Braunschweig Hauptbahnhof

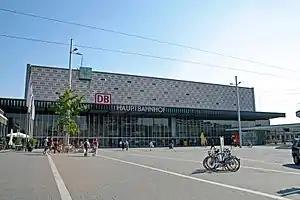
View of the station building from Berliner Platz, September 2006

Braunschweig Hauptbahnhof is a railway station in the German city of Braunschweig (Brunswick). It is about southeast of the city centre and was opened on 1 October 1960, replacing the old passenger station on the southern edge of the old town. Around 65,000 to 110,000 passengers use the station daily for embarking, disembarking and for commuting within the city with public transport. The train services are operated by Deutsche Bahn, Erixx, Metronom and WestfalenBahn.